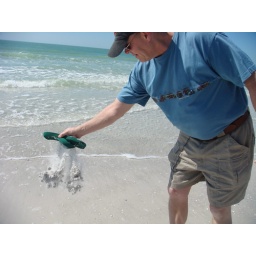
He threw a lot of sand on top of the roach and here you can see him dumping the sand and roach in the water